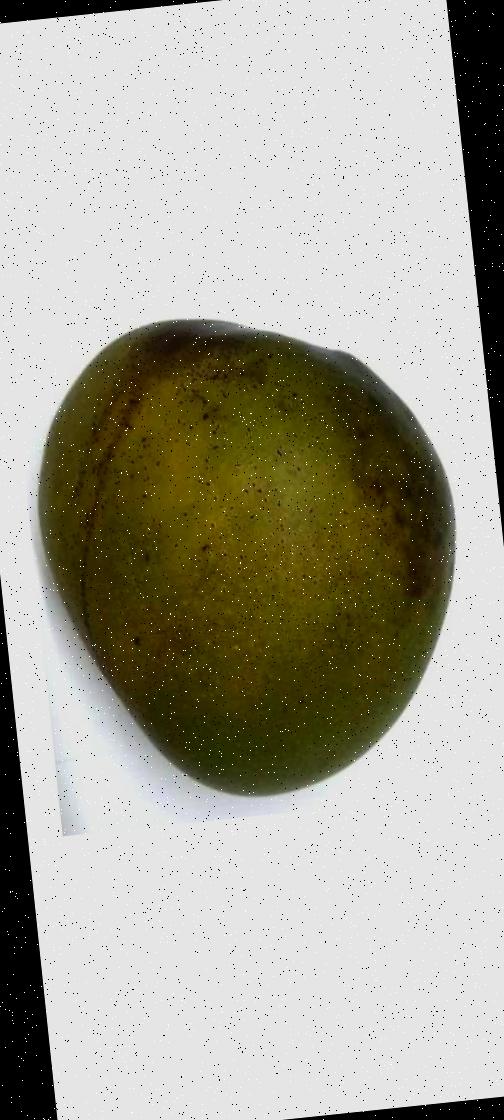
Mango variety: Bari-4